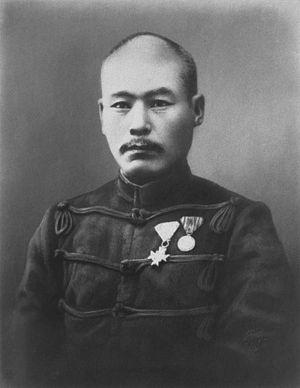
Tachibana Shūta est un colonel de l'armée impériale japonaise qui est connu pour sa mort héroïque durant la guerre russo-japonaise.